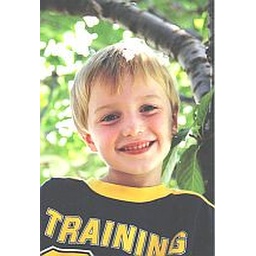
Jacob posing for me in our flowering cherry tree at our old house in PA. This is a scanned photo